Nee Jathaleka

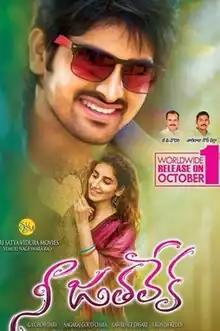
Release poster

Nee Jathaleka is a 2016 Indian Telugu-language romantic drama film directed by Lawerence Dasari and starring Naga Shaurya, Parul Gulati and Sarayu. This was the first film Naga Shourya shot for and had a delayed release.